Solomon Eliezer Alfandari

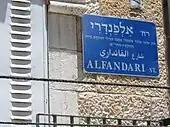
The Jerusalem street on which Alfandari lived has been named after him.

In his final years, Alfandari suffered many ailments, for which he sought medical treatment in Jerusalem. Although he tried to travel incognito, many Torah leaders desired to meet him when they found out he was in their city. One of these "gedolim" was Rabbi Ezra Attiya, who later became rosh yeshiva of Porat Yosef Yeshiva. The Saba Kadisha held Rabbi Attiya in high esteem, and would always stand up for him when he visited.